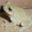
Label: frog